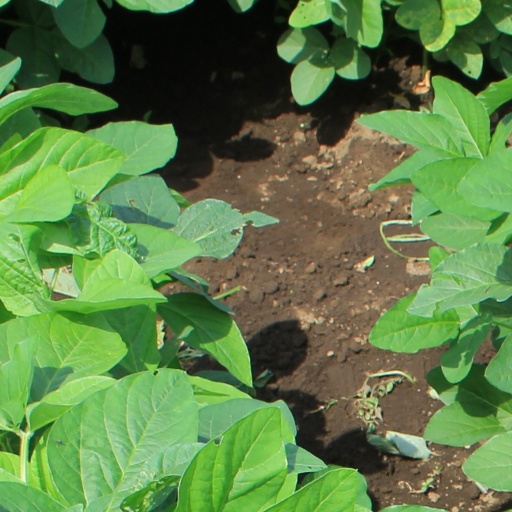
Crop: soybean